Synchronization gear

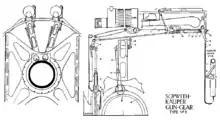
A diagram from the maintenance manual for installation of Sopwith-Kauper synchronization (Mk.III) gear in early production Sopwith Camels (1917)

The first British synchronizer gear was built by the manufacturer of the machine-gun for which it was designed: it went into production in December 1915. George Challenger, the designer, was at the time an engineer at Vickers. In principle it closely resembled the first form of the Fokker gear, although this was not because it was a copy (as is sometimes reported) it was not until April 1916 that a captured Fokker was available for technical analysis. The fact is that both gears were based closely on the Saulnier patent. The first version was driven by a reduction gear attached to a rotary engine oil pump spindle as in Saulnier's design and a small impulse-generating cam was mounted externally on the port side of the forward fuselage where it was readily accessible for adjustment.